Chinese Empire Reform Association

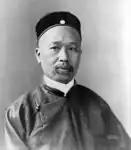
Kang Youwei ca 1905

Kang was a Cantonese scholar, teacher, and constitutional reformer who helped Guangxu enact extensive educational, political, social, military, economic, and administrative reforms during the tumultuous Hundred Days of Reform, June 11 to September 21, 1898.